Regions of Sydney

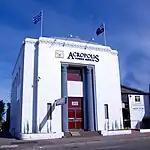
The Inner South West includes a number of suburbs with a cosmopolitan character.

The Inner West is primarily composed of the Inner West Council, Burwood Council, Municipality of Strathfield, and the City of Canada Bay local government areas. It may also be regarded as including small parts of nearby local government areas such as the northeastern part of the City of Canterbury-Bankstown (such as the suburb of Ashbury) and the western part of the City of Sydney (such as the suburb of Glebe). The region is approximately bounded by the Parramatta River in the north, Cooks River in the south, and in the west by the A3 arterial road (Centenary Drive / Homebush Bay Drive) and parklands adjacent to that road.